Jett Bandy

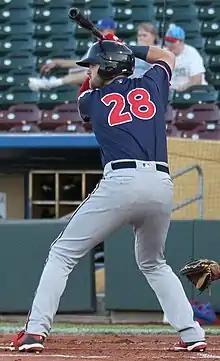
Bandy with the Nashville Sounds in 2019 as photographed by Nick Heath

Bandy attended Thousand Oaks High School in Thousand Oaks, California. The Los Angeles Dodgers selected him in the 41st round of the 2008 Major League Baseball draft, but he did not sign. Bandy enrolled at University of Arizona, and played college baseball for the Arizona Wildcats. In 2010, he played collegiate summer baseball in the Cape Cod Baseball League for the Yarmouth-Dennis Red Sox.